Hargad Fort

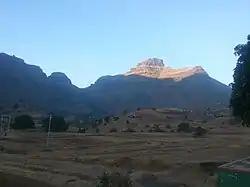
Hargad fort from Mulher

Hargad Fort is located in the Baglan area of Nashik district. There are two main hill ranges in Baglan area, the Selbari range is south of the Dolbari hill range. These two ranges run parallel to each other in east-west direction. Hargad is located on Selbari hill range. All these forts were maintained to keep watch on the Burhanpur-Surat ancient commercial road. The road passes between the two hill ranges. Hargad fort is a small fort, close to Mulher fort. These are key forts situated between fertile lands of Khandesh and port city of Surat.